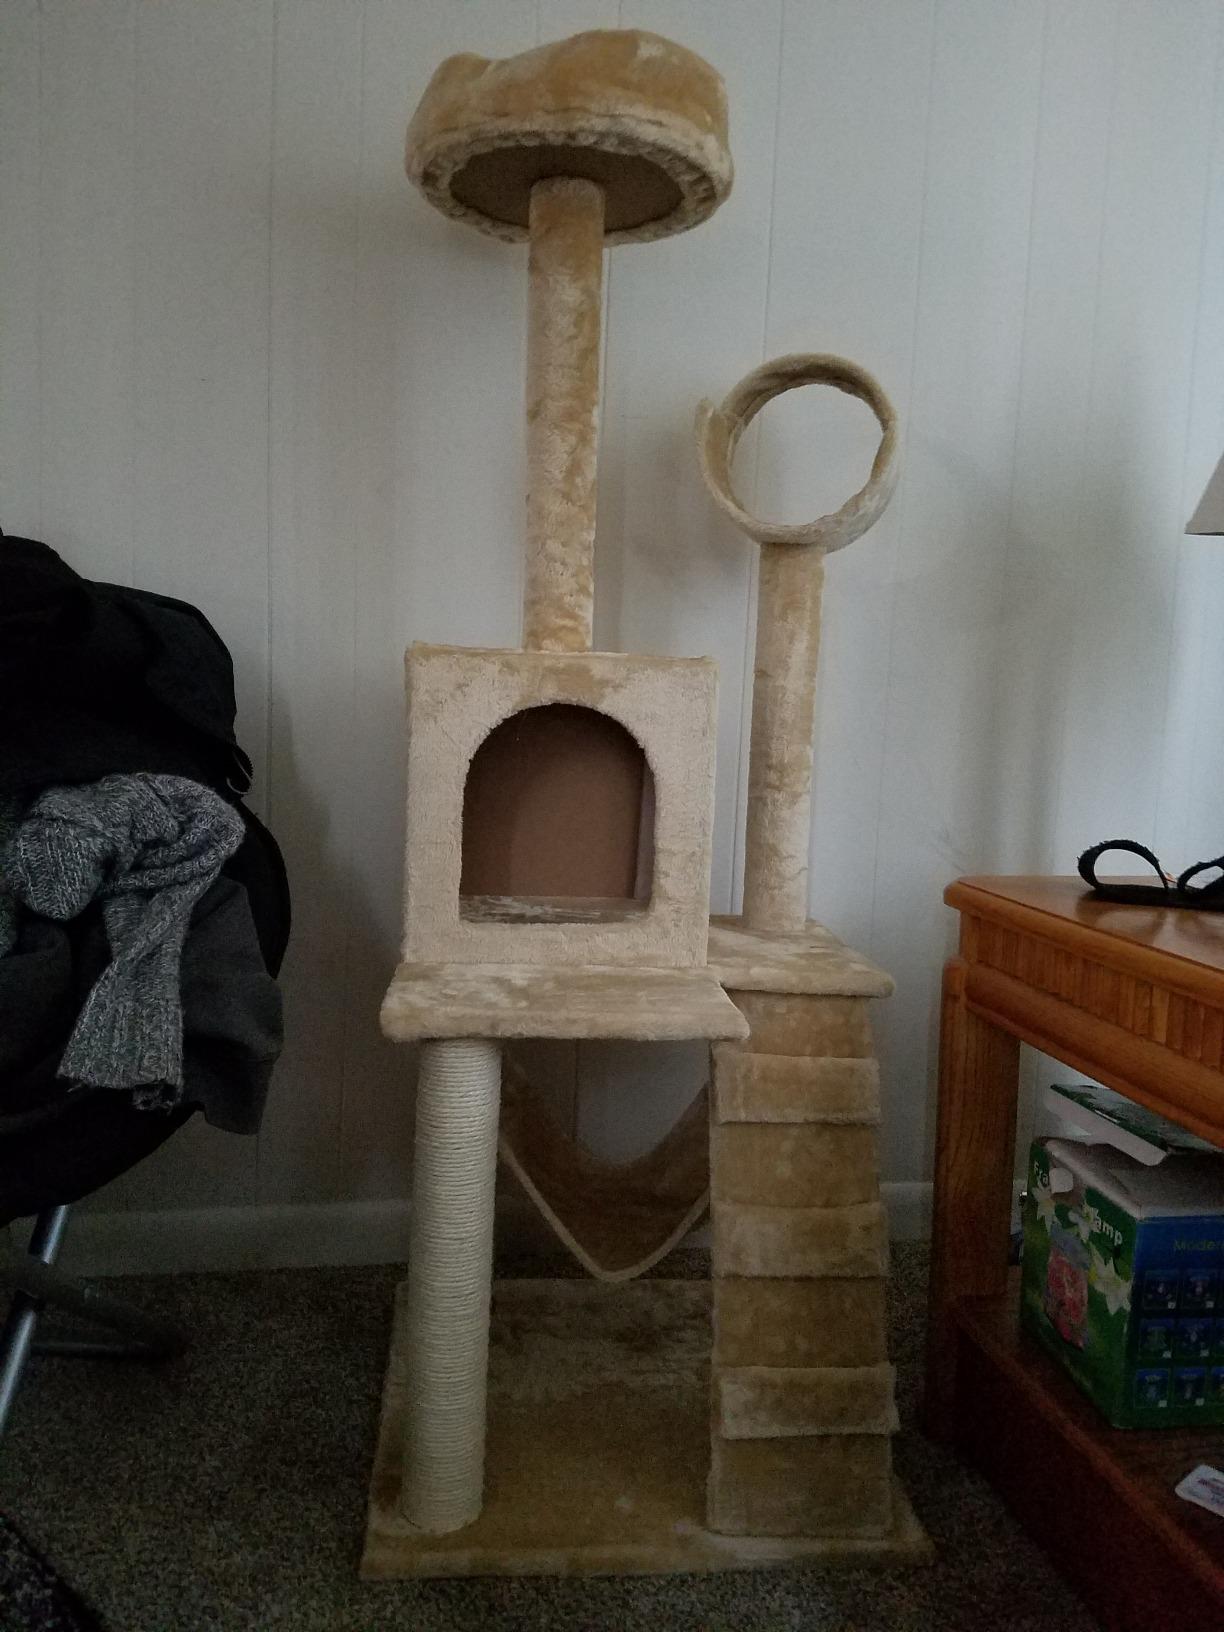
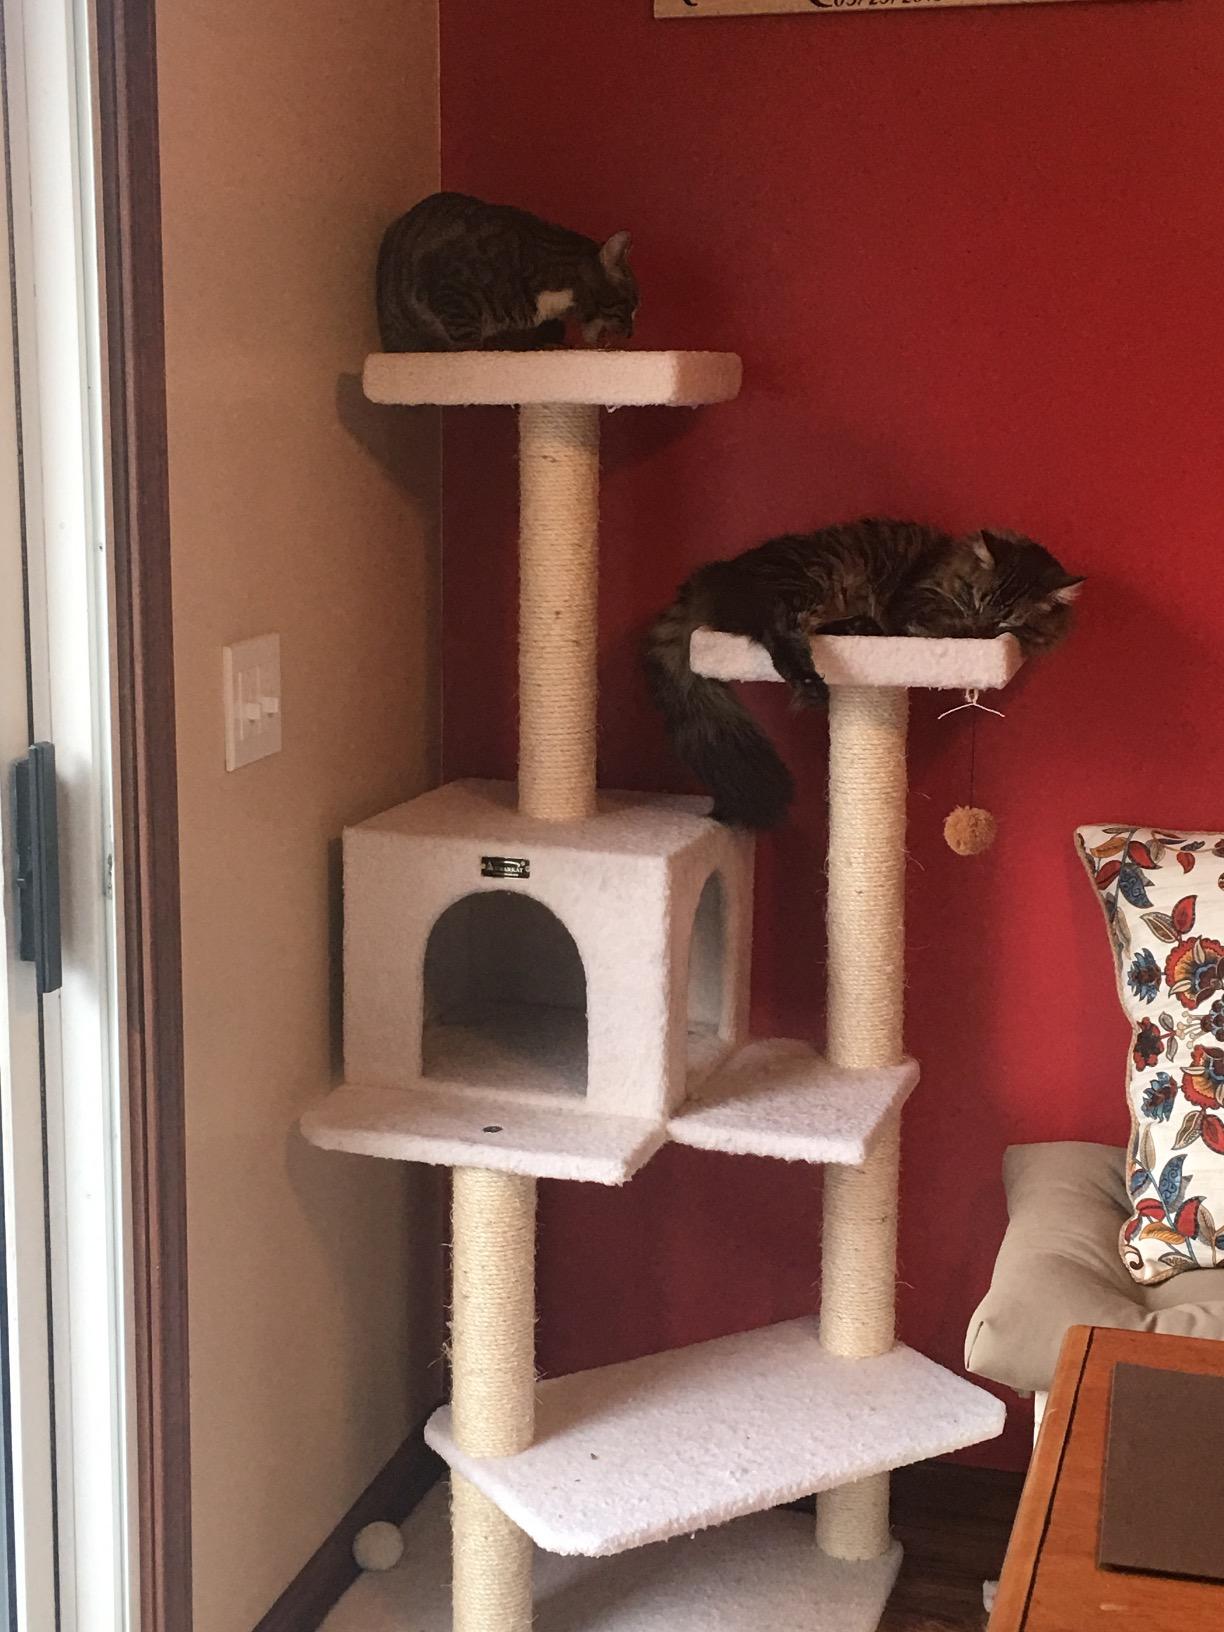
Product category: items_cat tree
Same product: no